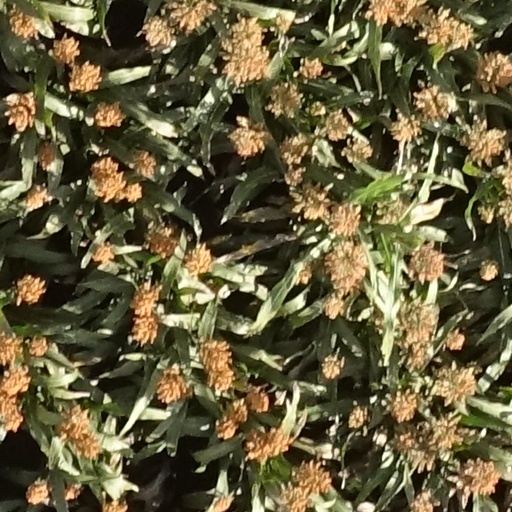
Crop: sorghum